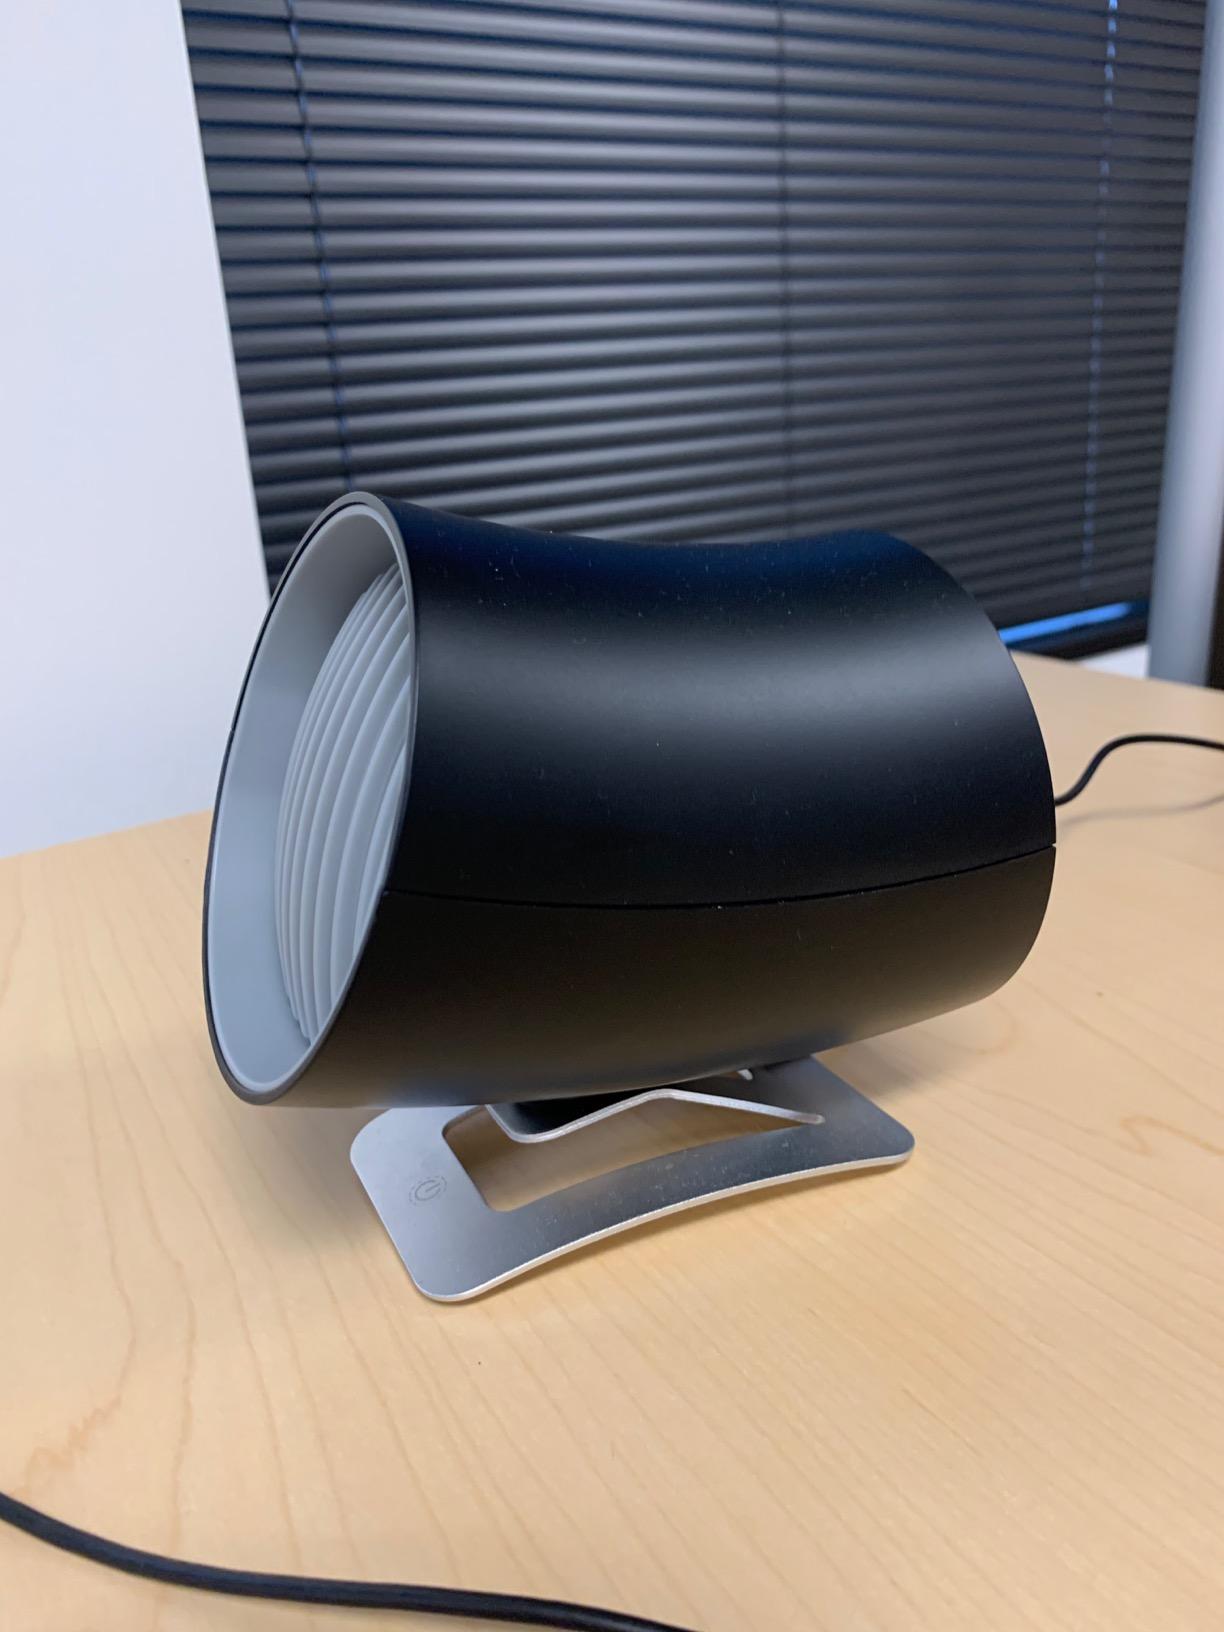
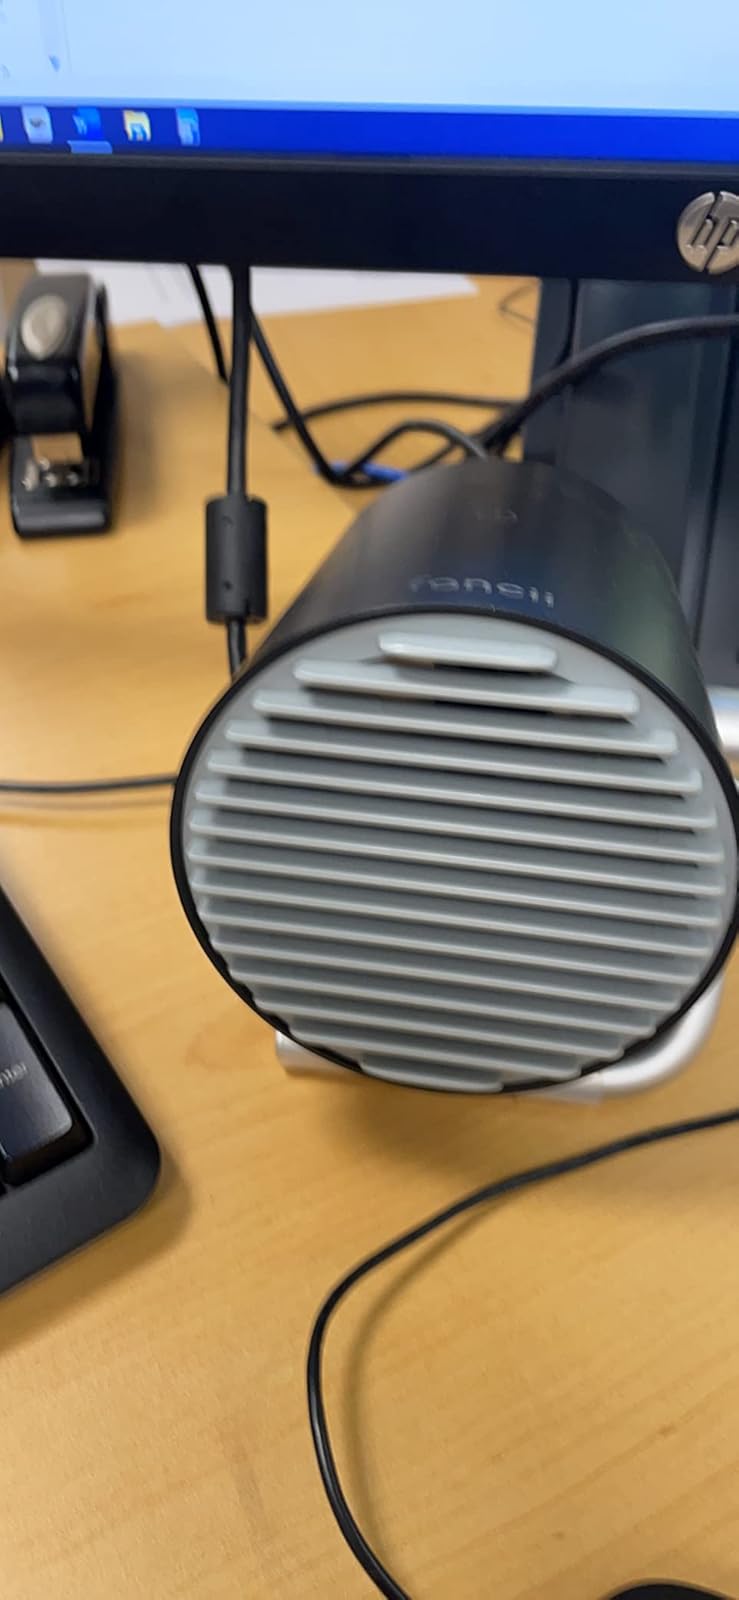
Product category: fan
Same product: no